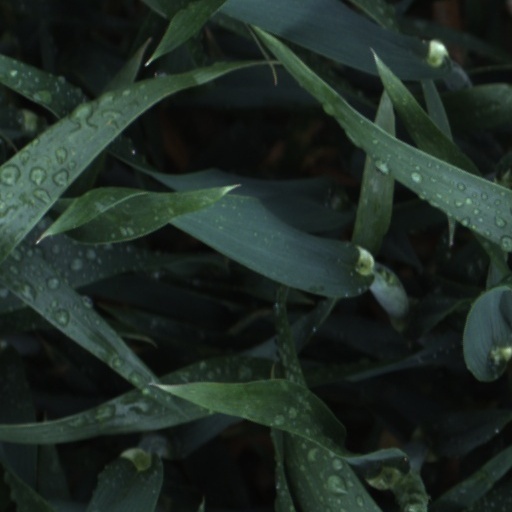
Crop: wheat